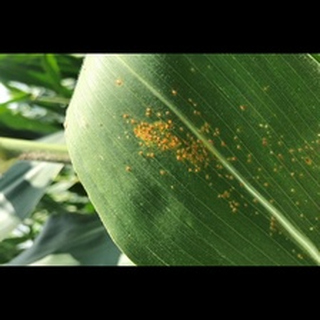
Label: corn_common_rust